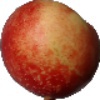
Label: nectarine